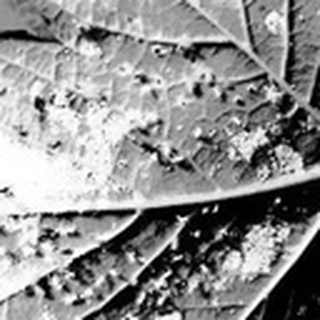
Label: cotton_aphids